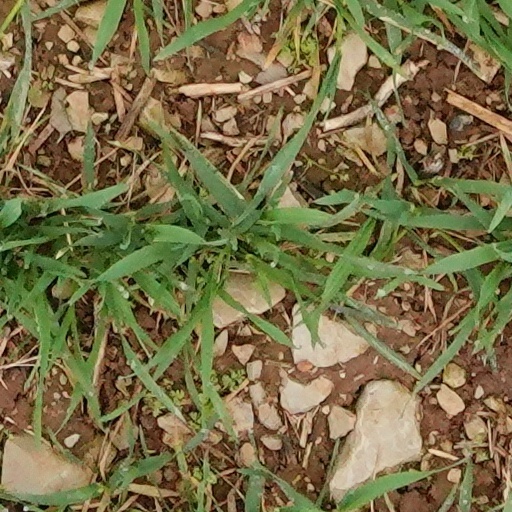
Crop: wheat